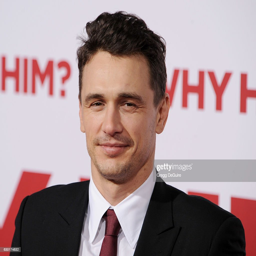
actor arrives at the premiere at .